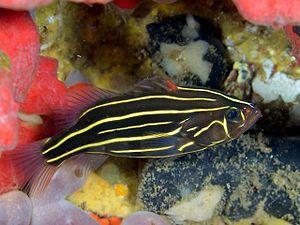
Les Grammistinae sont une sous-famille de poissons téléostéens, de la famille des Serranidae. La plupart des espèces sont dénommées en français « poissons-savon ».
Grammistes sexlineatus, communément nommé poisson savon bagnard, poisson savon à six lignes ou savon rayé d'or entre autres noms vernaculaires, est une espèce de poisson marin de la famille des Serranidae.
Les Serranidae constituent une vaste et très diversifiée famille de poissons marins dont les noms vernaculaires regroupent parfois plusieurs espèces différentes mais de la même famille.